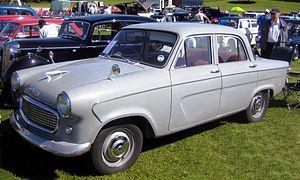
La Standard Vanguard est une voiture produite par la Standard Motor Company à Coventry, Angleterre entre 1947 et 1963.